Jacques Augendre

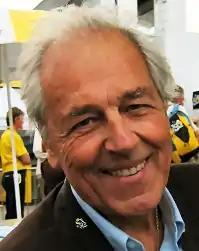

Jacques Augendre (28 April 1925 – 18 February 2025) was a French journalist and the first to have followed fifty Tours de France. Jacques Goddet covered 53 but from 1936 to 1986 he was also the race organiser. Pierre Chany would have been the first journalist to 50 Tours de France had he not died in 1996 within weeks of the start.